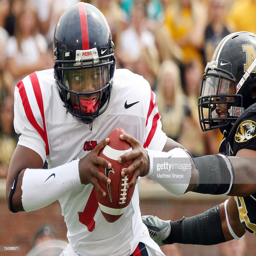
american football player scrambles from a player during the game .